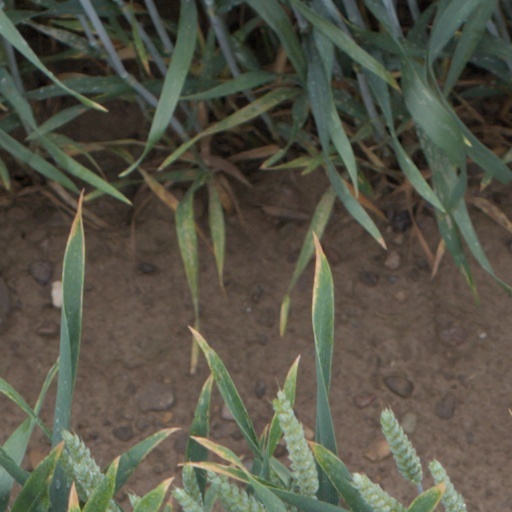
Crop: wheat